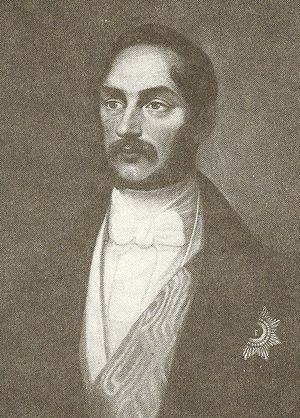
Carl af Slesvig-Holsten-Sønderborg-Glücksborg
Hertug Carl til Slesvig-Holsten-Sønderborg-Glücksborg var hertug af Slesvig-Holsten-Sønderborg-Glücksborg fra 1831 til 1878.